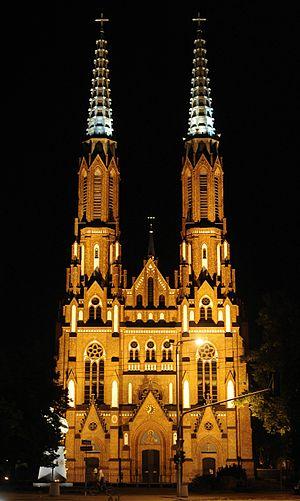
La cathédrale Saint-Florian ou plus précisément la cathédrale Saint-Florian et Saint-Michel-Archange est l'église principale du Diocèse de Varsovie-Praga, située Ulica Floriańska, à Varsovie.